Memo Rojas

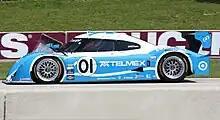
2011 Grand-Am Daytona Prototype with Scott Pruett

Switching from open-wheel racing to sports cars in 2007, Rojas joined Chip Ganassi Racing to compete in the Grand American Road Racing Rolex Sports Car Series, as a teammate to Scott Pruett. Claiming his first win in the series in 2007, Rojas won his first 24 Hours of Daytona endurance race the following year with co-drivers Pruett, Juan Pablo Montoya and Dario Franchitti. The victory propelled Rojas and Pruett to the Rolex Sports Car Series championship that year, setting a series record for the most victories in a season with six wins over the course of the year.